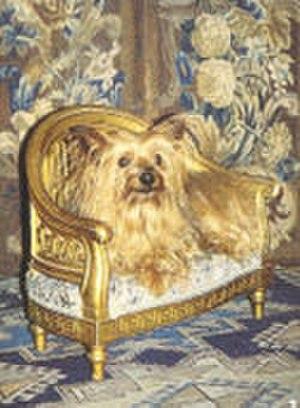
Le château de Vendeuvre est situé sur la commune de Vendeuvre, entre Saint-Pierre-sur-Dives et Falaise, en Normandie. Il est ouvert au public depuis 1983 et abrite le musée du mobilier miniature, première collection au monde de mobilier miniature, une collection de niches à chien et animaux de compagnie ; l’enfilade de salons est un bel exemple de l'art de vivre au XVIIIᵉ siècle dont témoignent aussi les cuisines de la même époque. Dehors, le château est agrémenté de jardins d'eau « surprise » et d’une grotte aux coquillages.